Kisumu Impala Sanctuary

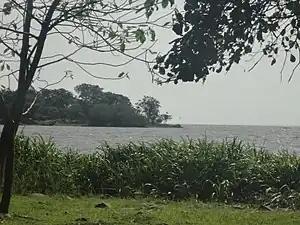
View of Lake Victoria from Kisumu Impala Sanctuary

Located within Kisumu city, Kisumu Impala Sanctuary lies on the shores of Lake Victoria, covering less than 1km2. The facility was gazetted in 1992. In March 2010, the sanctuary was branded as ‘a lakeshore walk with impalas'. There are a diverse number of flora (of trees, grass & herbs) and fauna both free ranging and captive. Over 115 species of birds have been recorded. Presently, the sanctuary boasts of all the big five game except for the elephant. A number of nature trail circuits are also available for clients.